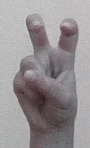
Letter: toot